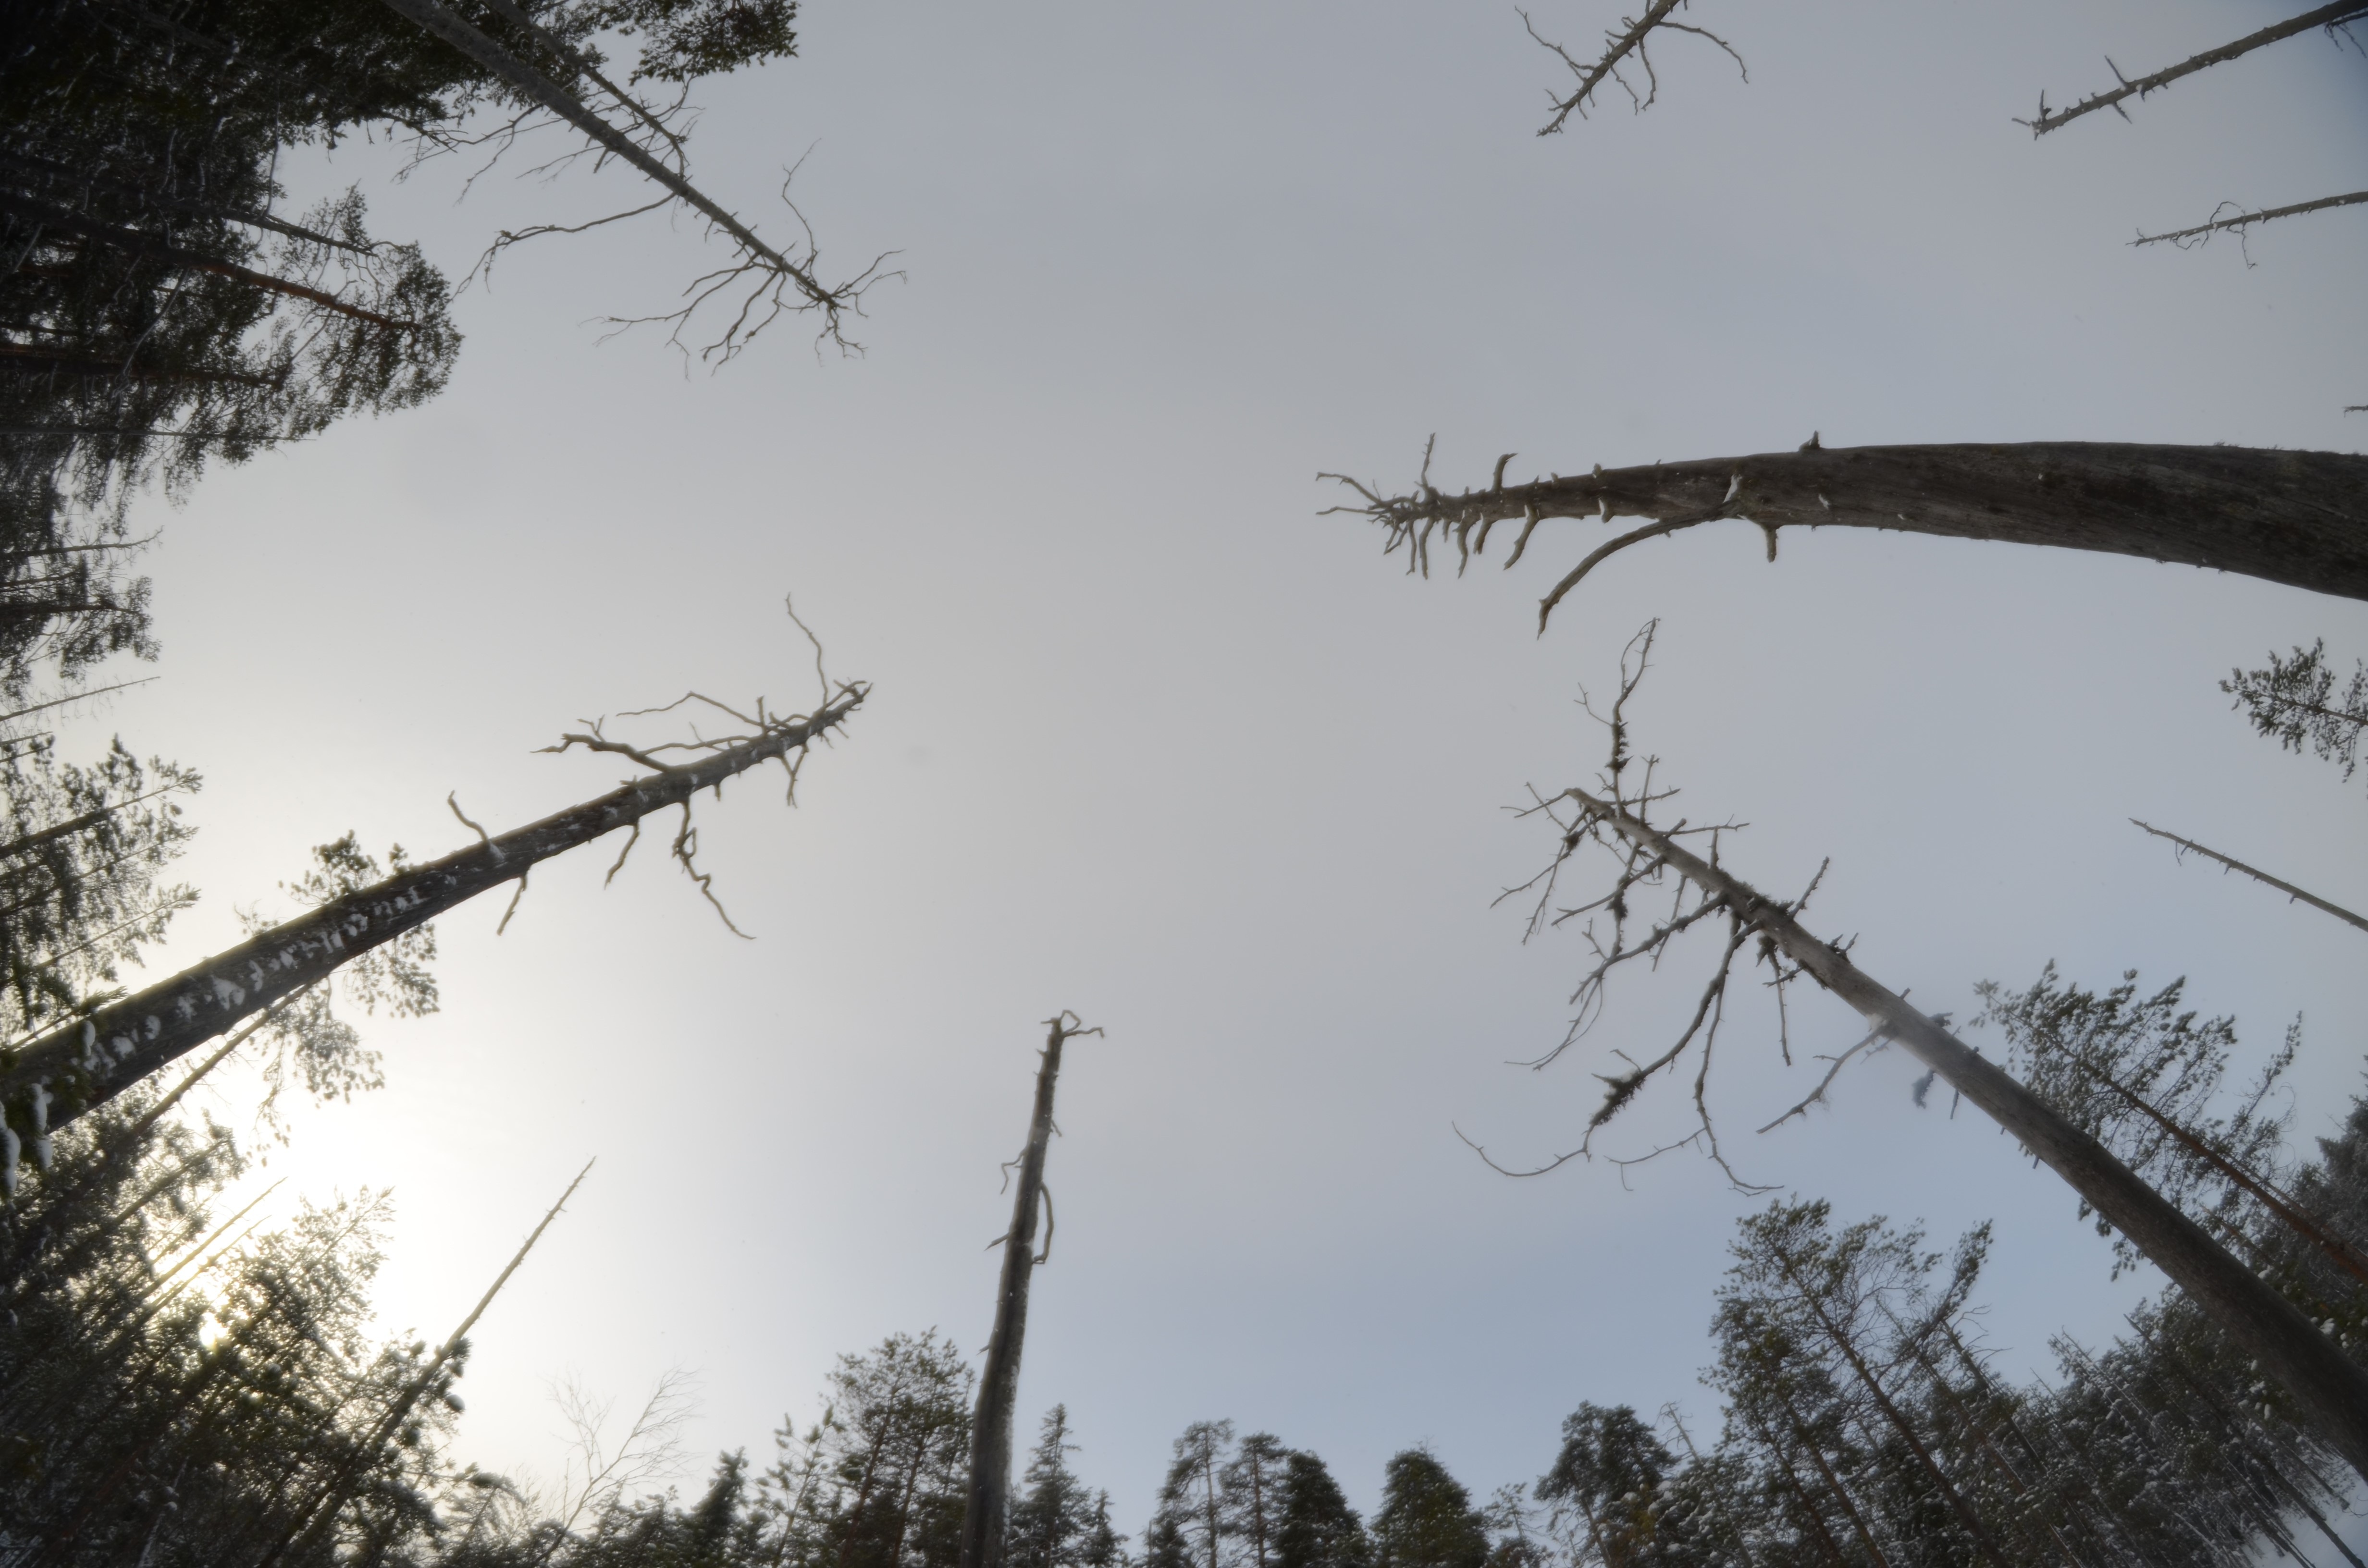
tree, branch, snow, winter, bird, sky, wood, wind, dead, dried up, atmospheric phenomenon